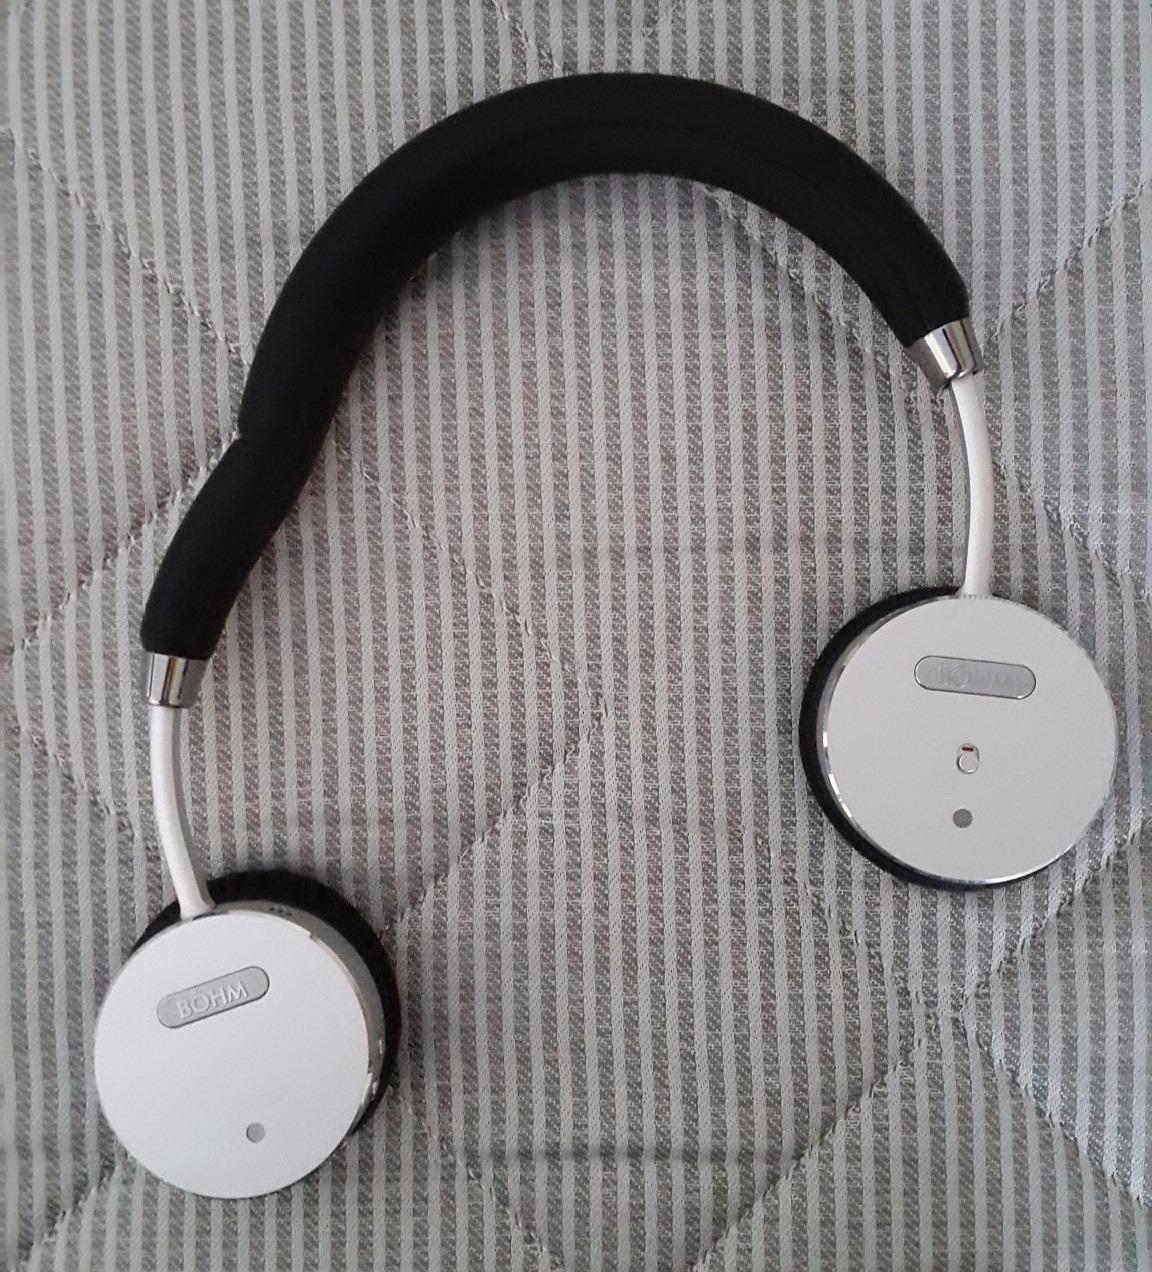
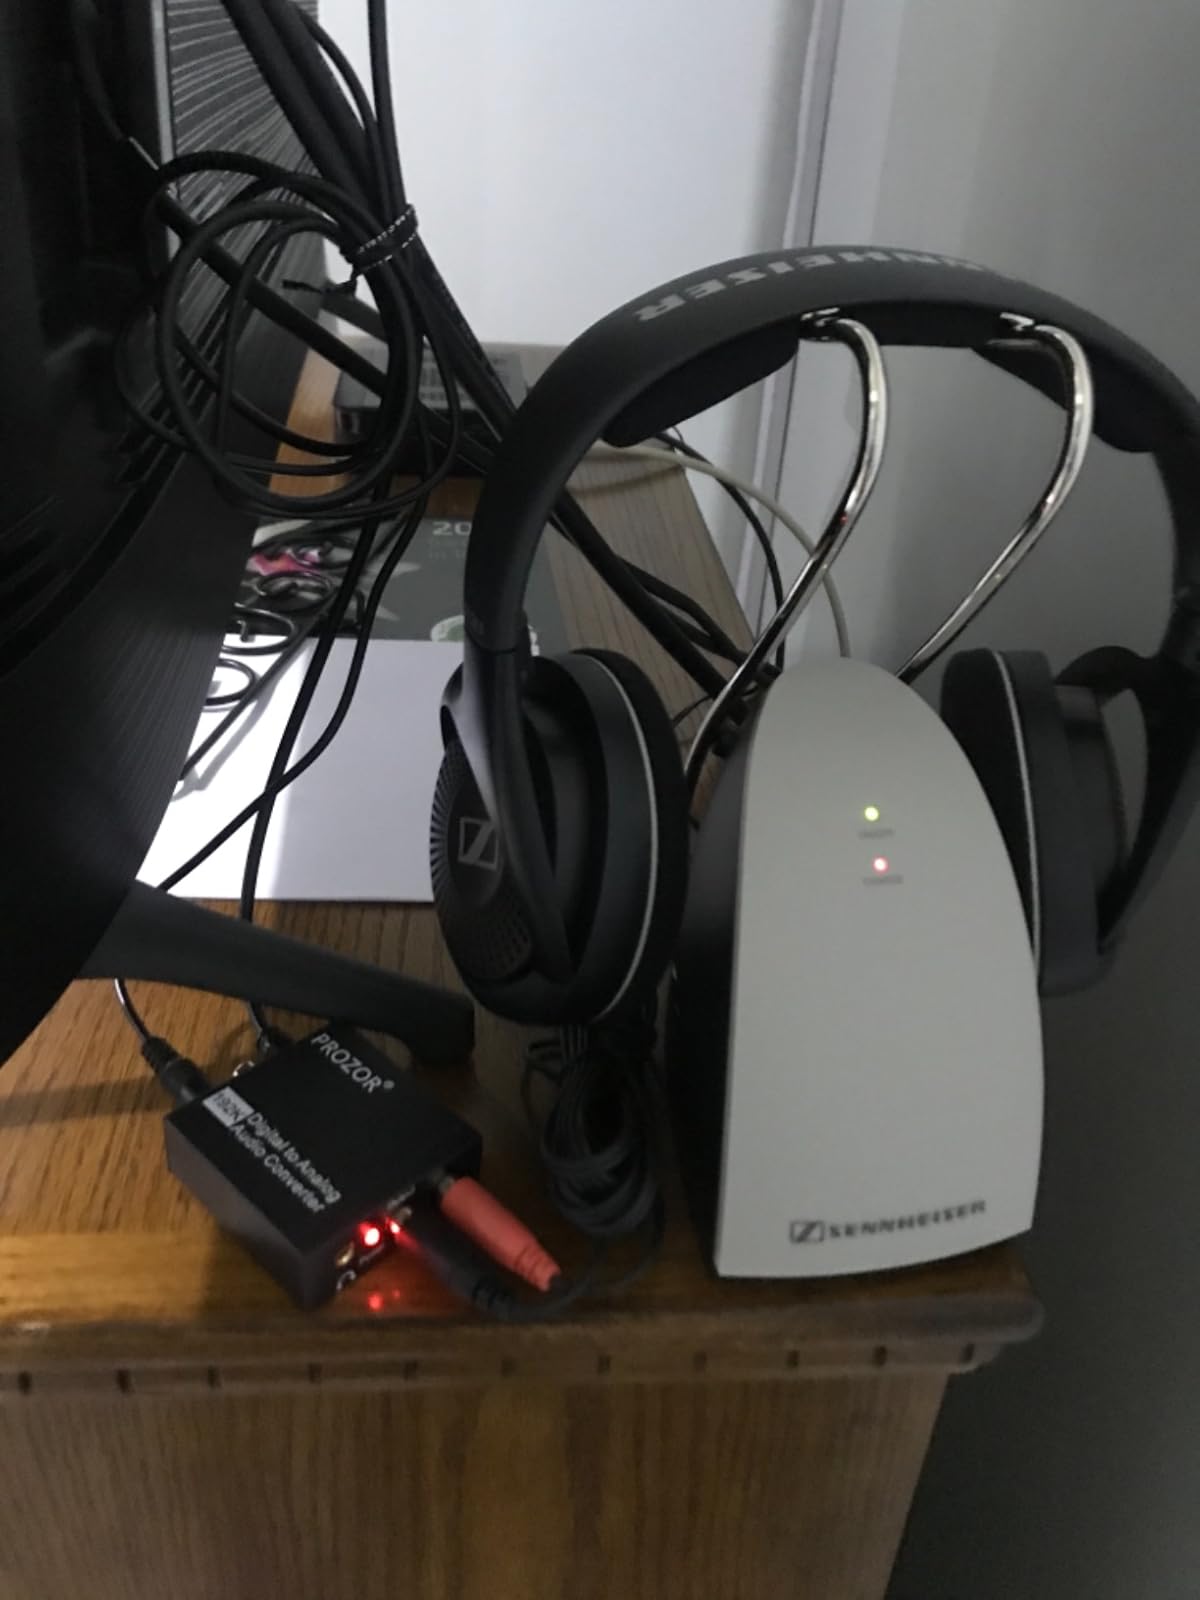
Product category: headphones
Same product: no